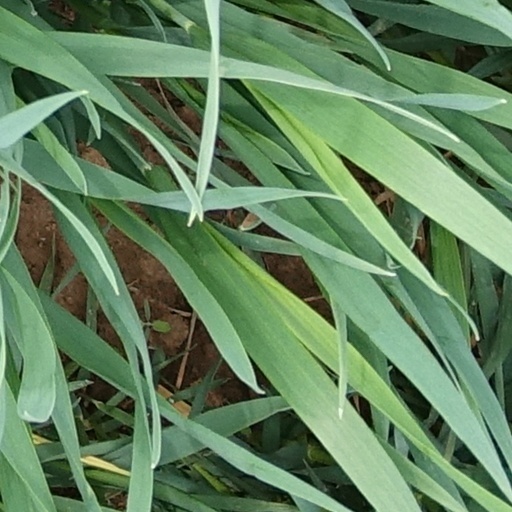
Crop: wheat